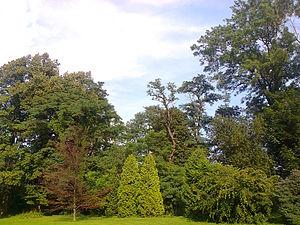
Wysoka est une localité polonaise de la gmina de Jordanów, située dans le powiat de Sucha en voïvodie de Petite-Pologne.